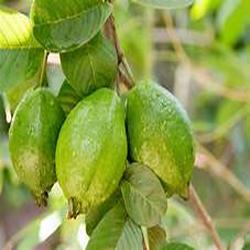
Label: Guava